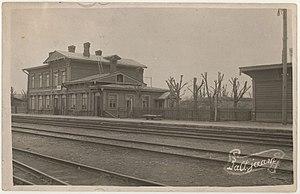
La gare de Paldiski est une gare ferroviaire estonienne située à Paldiski.